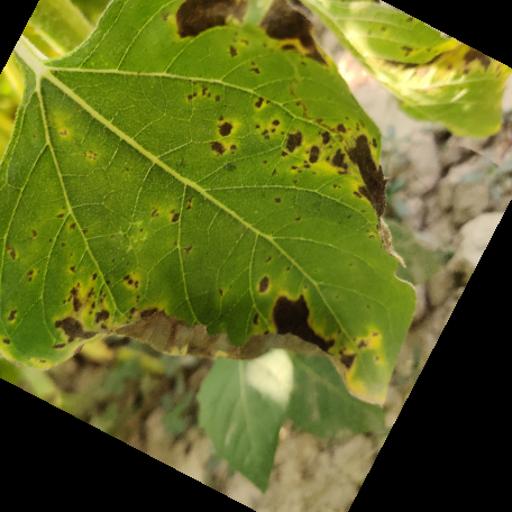
Label: Leaf_scars